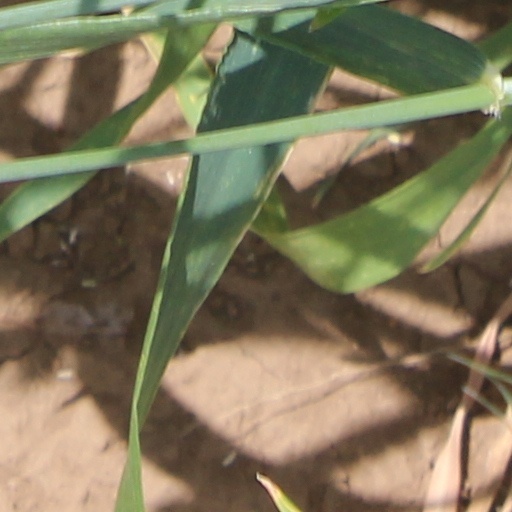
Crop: wheat